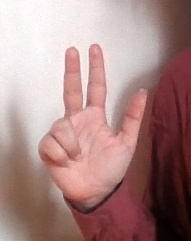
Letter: al